The Hooked Generation

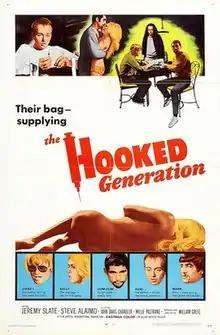
Theatrical release poster

The Hooked Generation is a 1968 American crime drama film directed by William Grefé and starring Jeremy Slate, Steve Alaimo and John Davis Chandler.